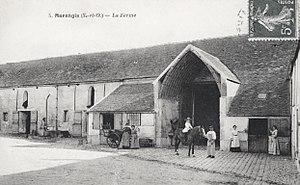
Morangis dans le Hurepoix (Essonne, anc. Seine-et-Oise), la Ferme, carte postale ancienne non grevée de droits.
Jean Jacquart, le 16 octobre 1928 né à Paris et mort le 24 décembre 1998 dans cette même ville, est un historien français, spécialiste de l'histoire rurale moderne.